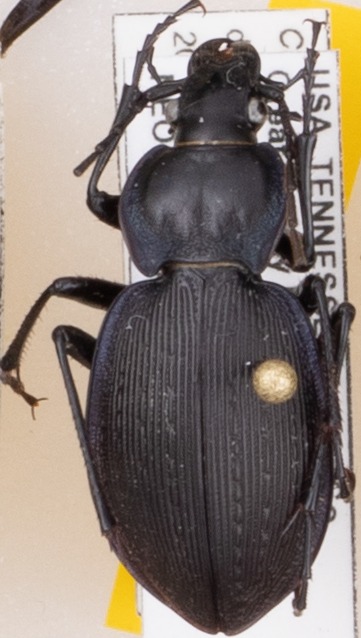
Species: Carabus goryi
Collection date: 2022-04-12
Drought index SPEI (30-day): -0.5
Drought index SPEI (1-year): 0.47
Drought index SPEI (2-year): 1.418